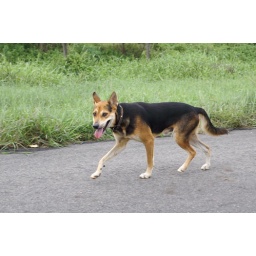
This cute dog patrols near the gate.